Orus (1842 ship)

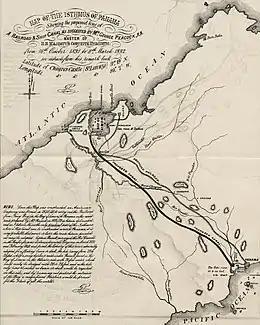
Map of the original route of the Chagres River. Note Gorgona, the supposed head of navigation is shown. "Orus" was never able to ascend the river that far.

The Mexican–American War brought the United States control of California in 1848. At that time there were only two ways to travel from the east coast of the county to the west coast. The first was to sail around Cape Horn at the southern tip of South America, and the second was to travel across the continent by land. Both routes were arduous, dangerous, costly, and slow. The shipping company Howland & Aspinwall believed that it could establish a superior shipping route across the 40-mile wide Isthmus of Panama. Ships from Atlantic ports would sail to Chagres, Panama, and ships from Pacific ports would sail to Panama City. "Orus" was purchased to ease travel between the two ocean ports. She was intended to connect with ocean-going ships on the Atlantic coast and take their passengers up the Chagres River to Gorgona. The steamer was to replace native canoes which had proven unreliable and of insufficient capacity. From the head of navigation at Gorgona, passengers were to walk or be transported by mule train for the remaining 20-mile trip to the Pacific Coast. In the midst of preparations for this new shipping route, word of the discovery of gold in California created significantly greater demand for travel.